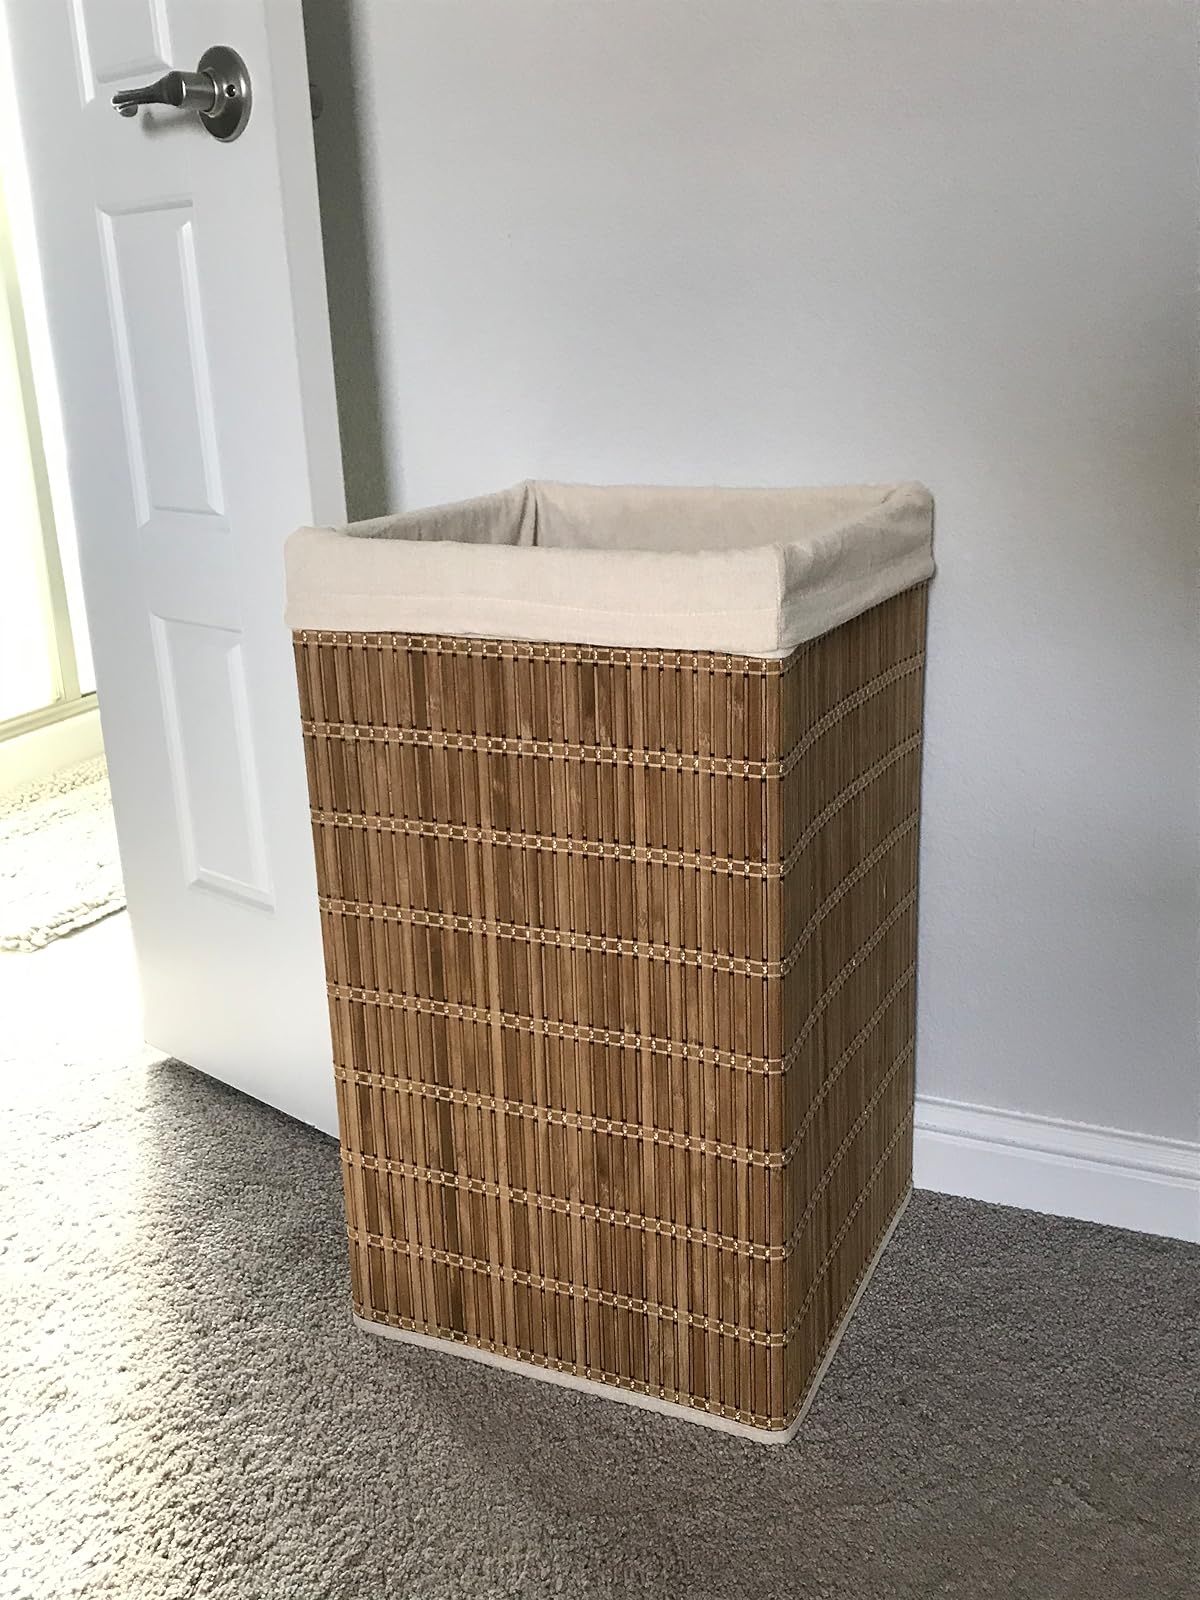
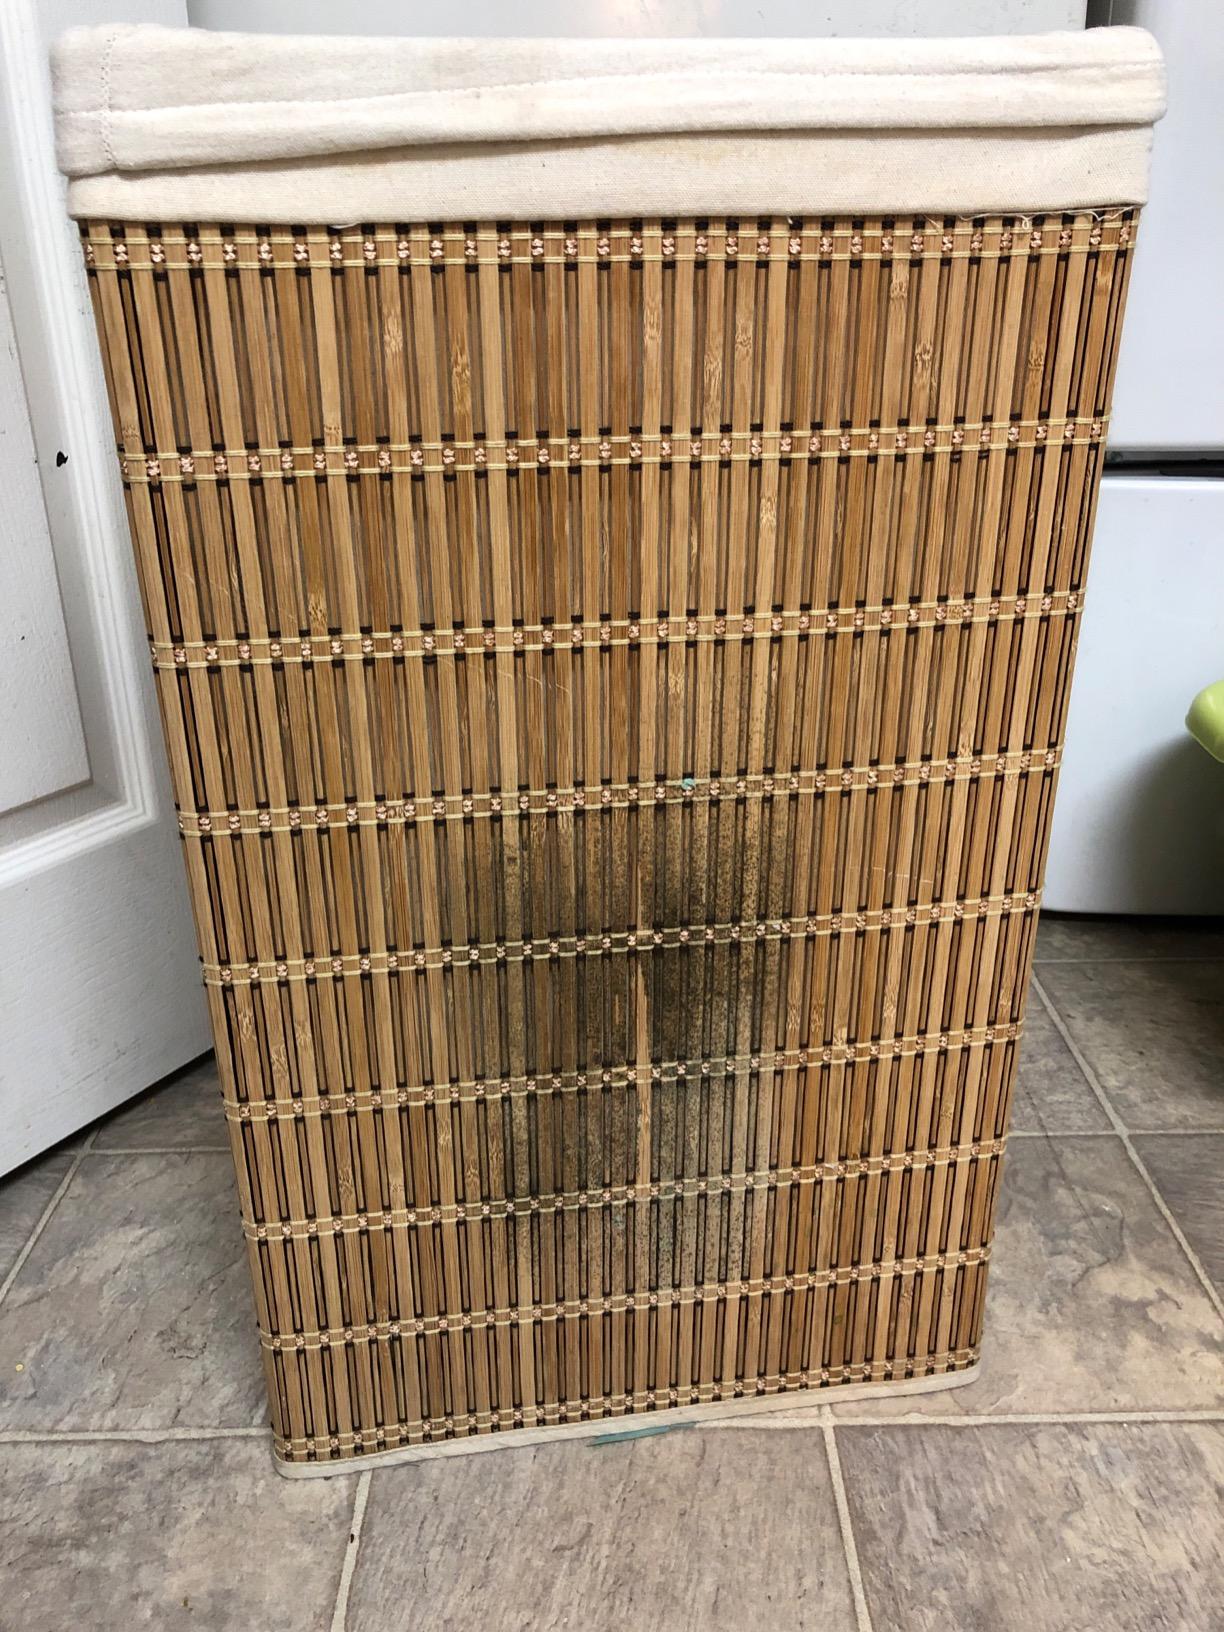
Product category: items_hamper
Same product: yes